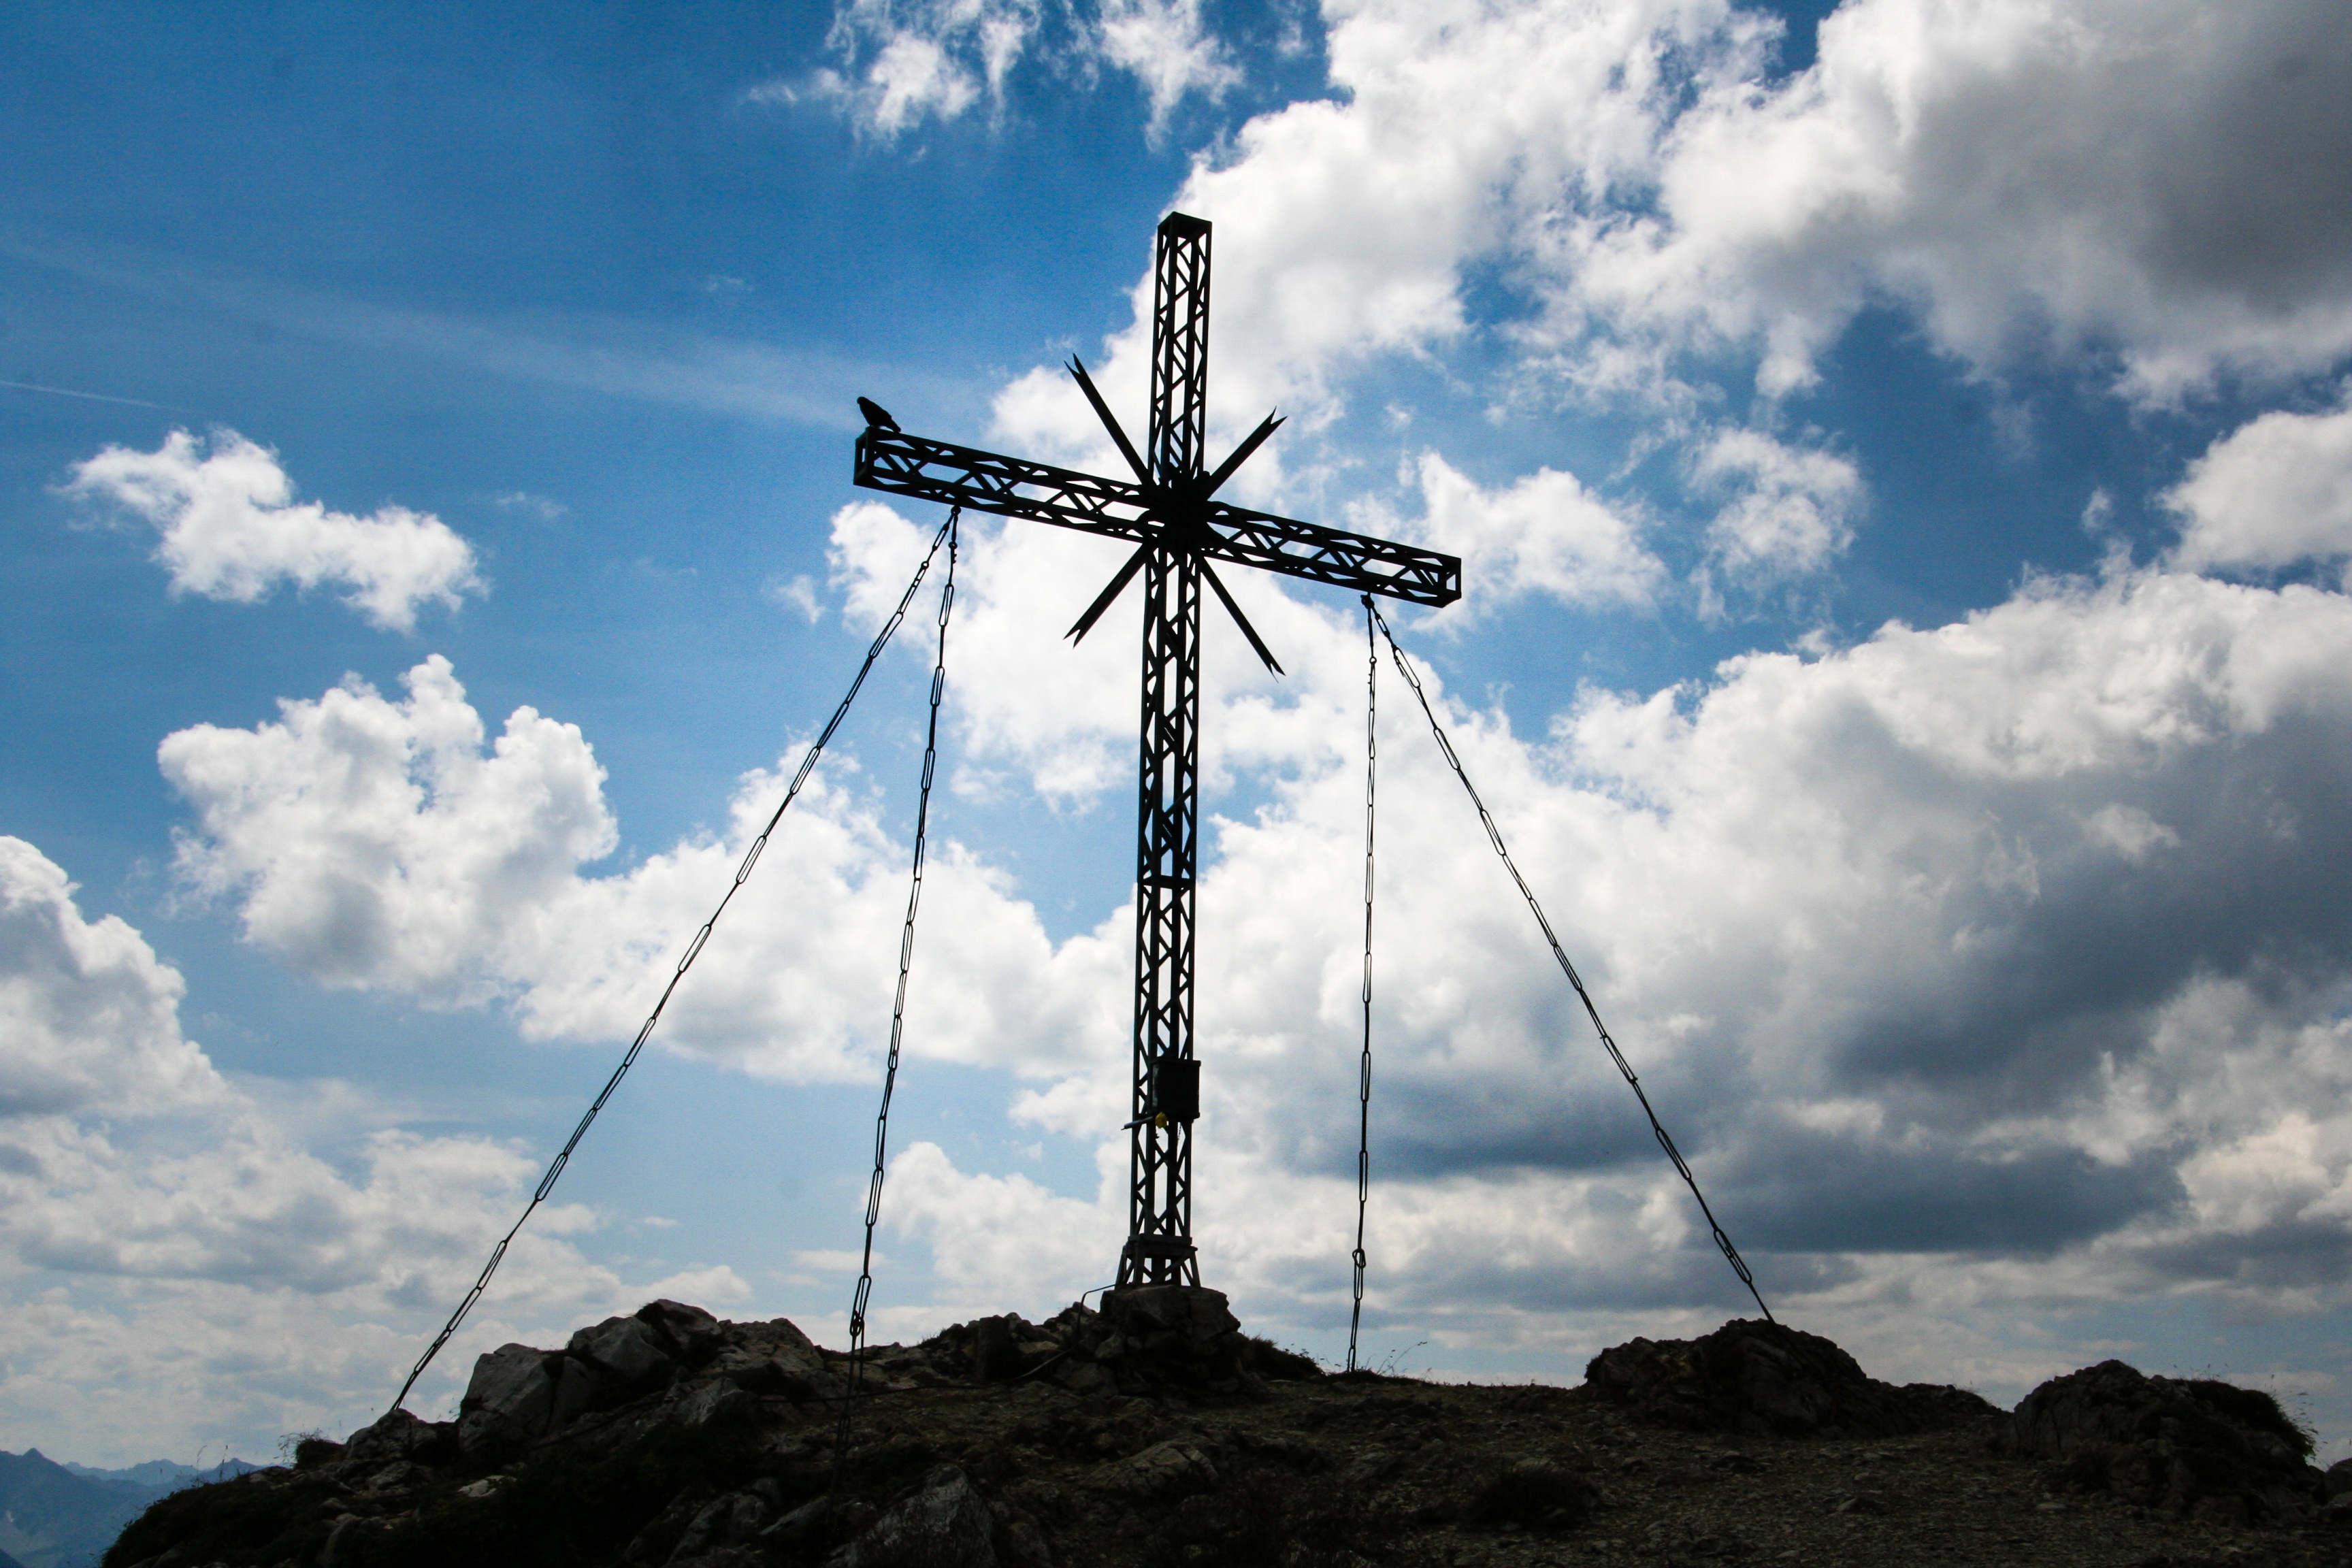
mountain, cloud, sky, hiking, windmill, wind, mast, alpine, machine, cross, electricity, summit, energy, mountains, summit cross, tannheim, red fl h, overhead power line